Question: Please indicate a possible affordance area of the sit_on_bench that can be used for sitting
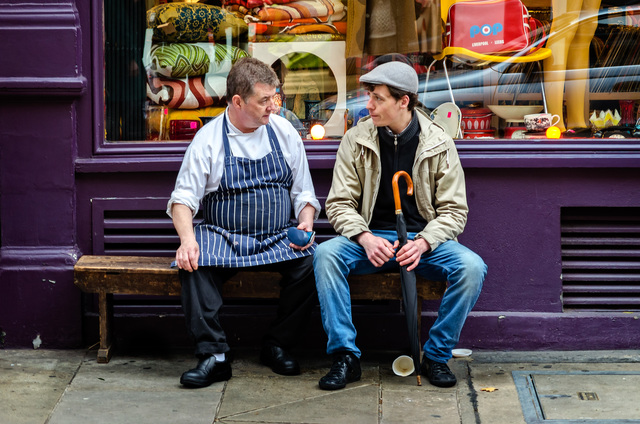
Answer: [78.5, 245.5, 430.5, 271.5]